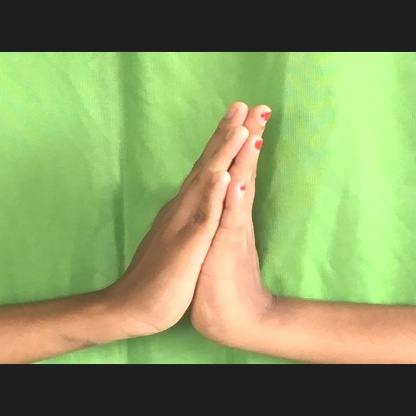
Mudra: Anjali